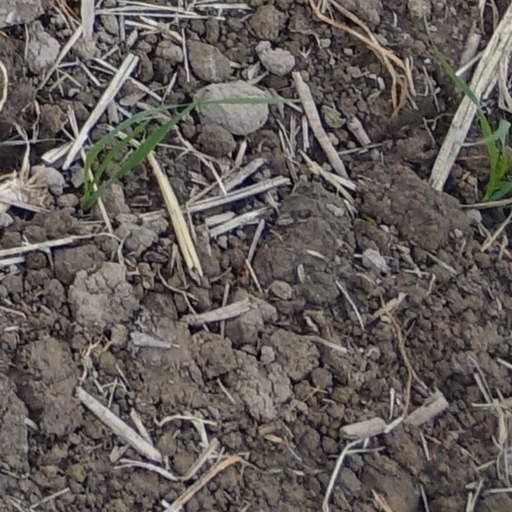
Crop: wheat